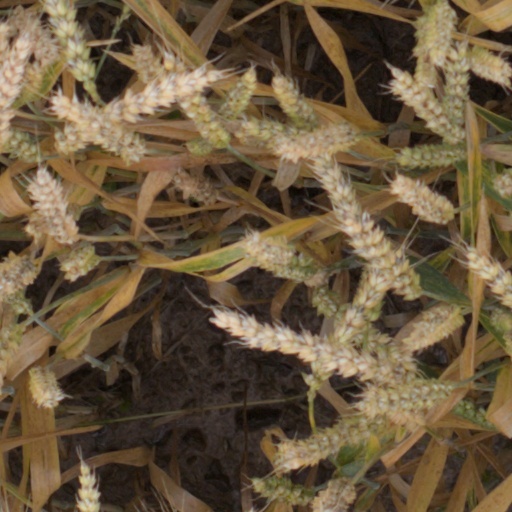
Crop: wheat